AirBaltic

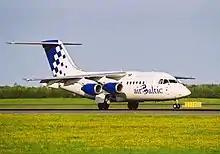
A former airBaltic Avro RJ70 in historic livery, which was retired in 2005

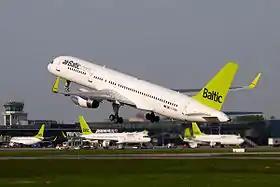
An airBaltic Boeing 757-200WL taking off from Riga International Airport, the airline's base, with other aircraft in the fleet in the background (May 2010)

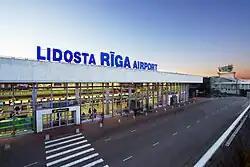
The airline's hub, Riga International Airport, also houses the corporate head offices.

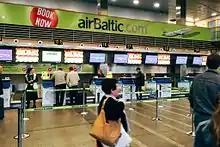
airBaltic check-in area at Riga International Airport (RIX)

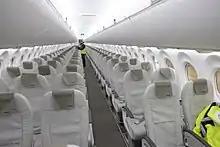
The cabin of an airBaltic Airbus A220

Baltic International Airlines (BIA) was a Latvian and US joint venture company owned by SIA Baltic International Airlines whose main airport was Riga International Airport. It was founded in June 1992, after the US-based private company Baltic International USA (BIUSA) failed to buy a part of the state-owned Latvian national airline Latavio. In the joint venture, the Latvian government owned 60%, while BIUSA owned 40%. After unsuccessful privatization attempts, Latavio was declared insolvent in October 1995. It was liquidated and the Government of Latvia together with Baltic International Airlines created airBaltic.